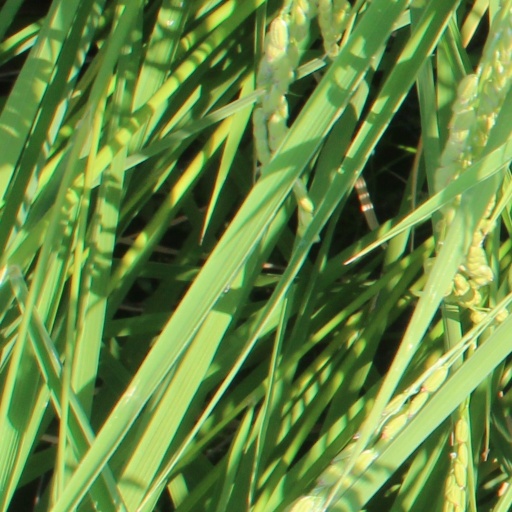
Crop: rice